Stacy X

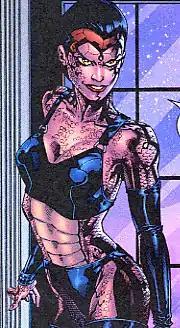

Stacy X (Miranda Leevald) is a fictional character appearing in American comic books published by Marvel Comics. Created by writer Joe Casey and artist Tom Raney, she first appeared in "Uncanny X-Men" #399 (November 2001), when she was known as X-Stacy, and later became known as Ripcord. Stacy X belongs to the subspecies of humans called mutants, who are born with superhuman abilities. She was briefly affiliated with the X-Men and was later known as a member of the New Warriors.